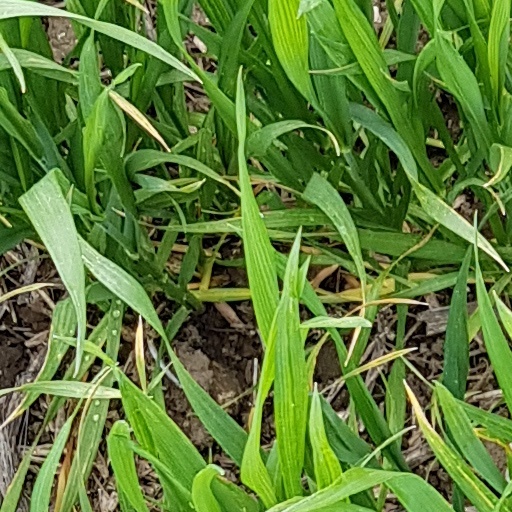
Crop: wheat